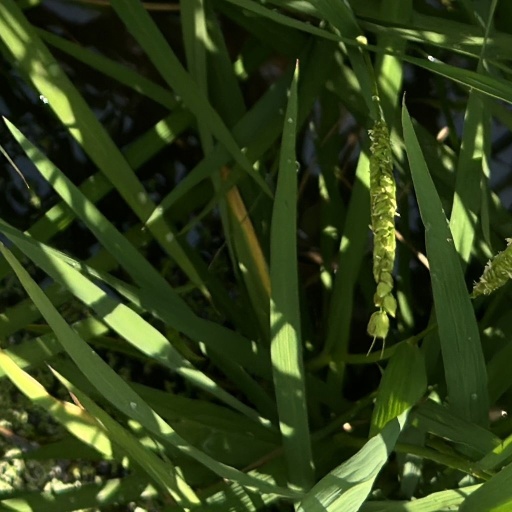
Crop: rice